Guerrino De Luca

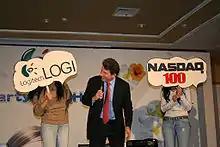
At a Logitech Chinese New Year party in Taiwan

Guerrino De Luca is the chairman of Logitech's board of directors. He served as President and CEO from 1998 to 2008.